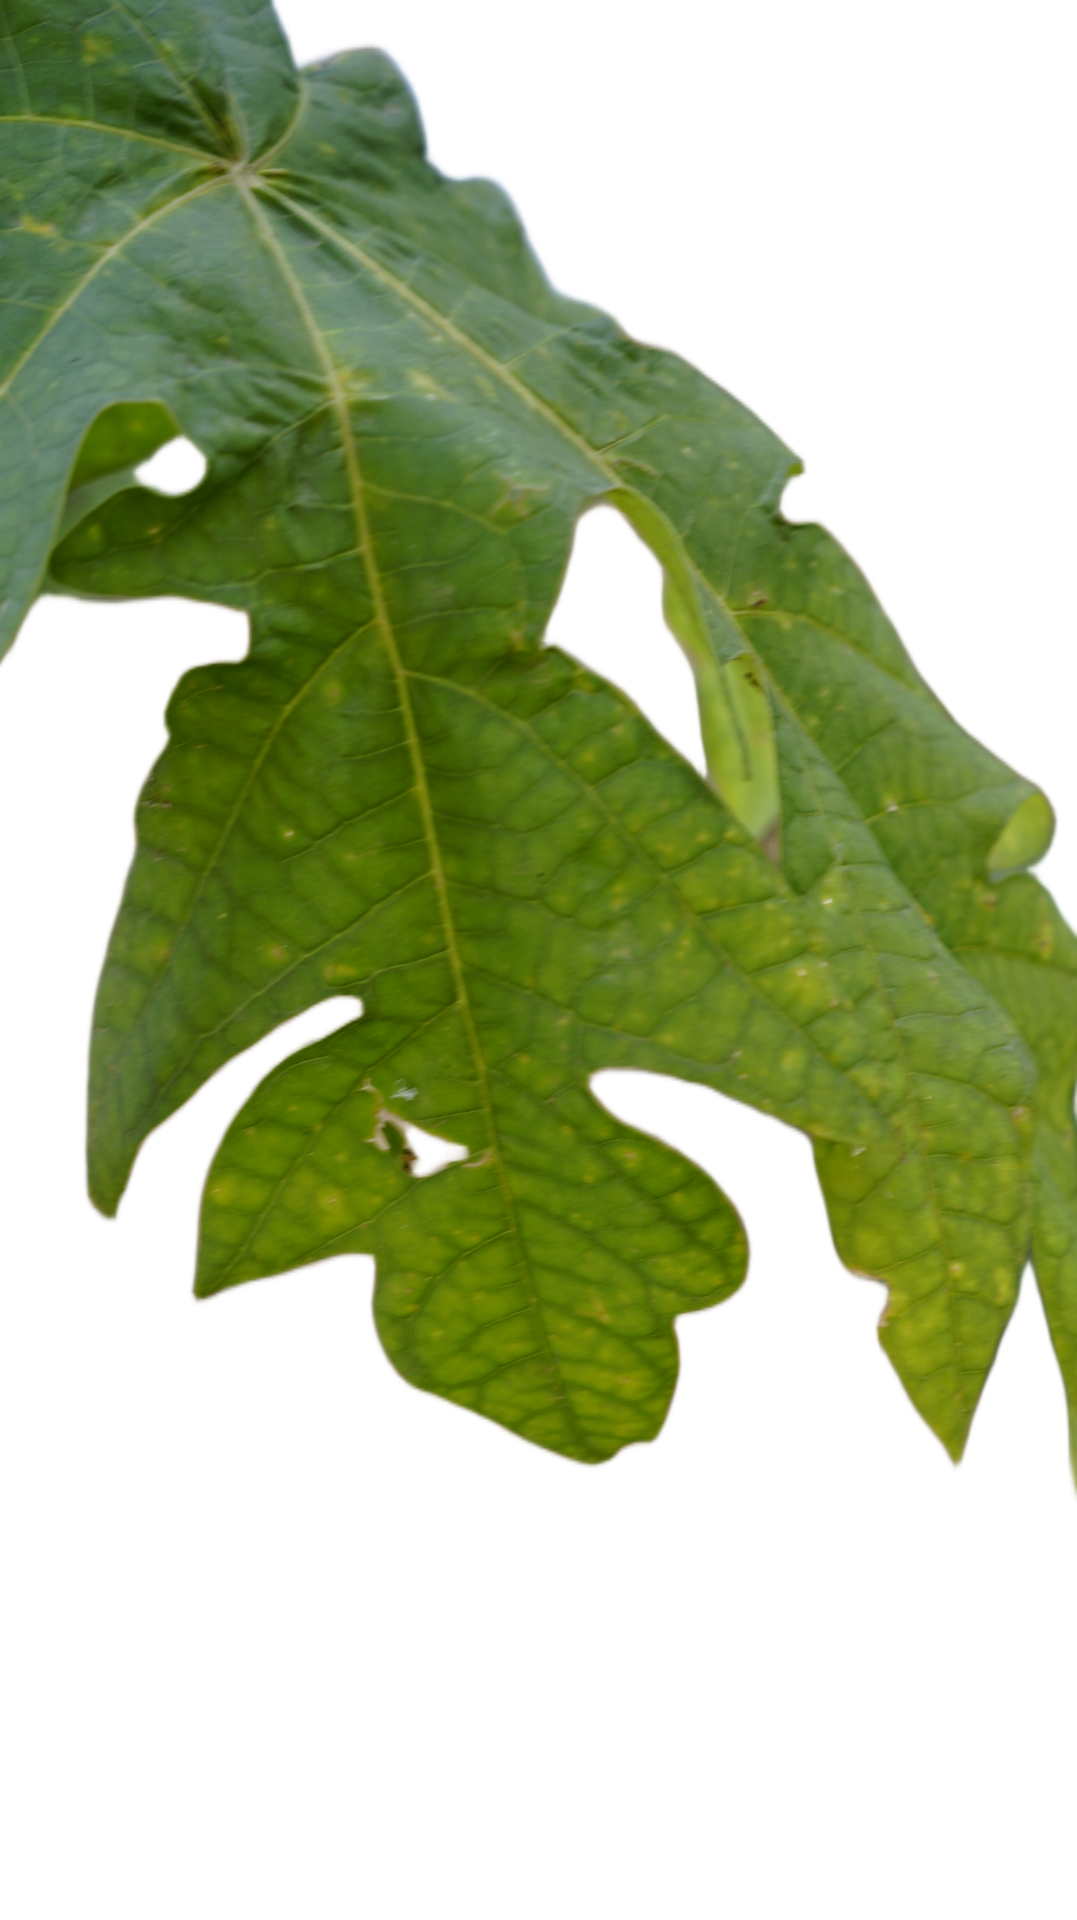
Crop: Papaya
Label: Carica_Insect_Hole